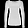
Label: Pullover